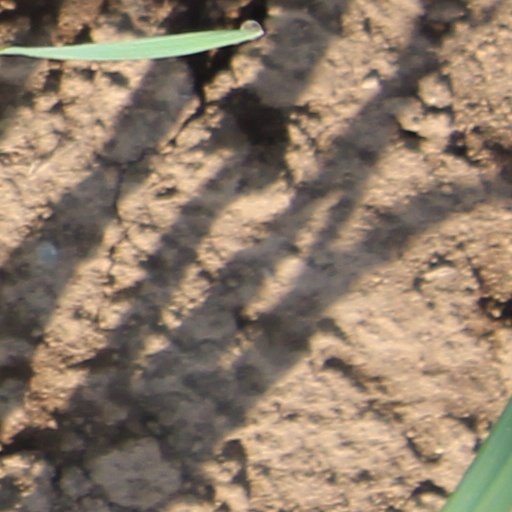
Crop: wheat